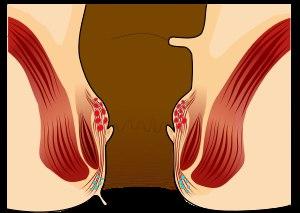
Une marisque est une petite tuméfaction bénigne de la marge de l'anus, qui provient d'une hémorroïde desséchée ayant subi une transformation fibreuse.